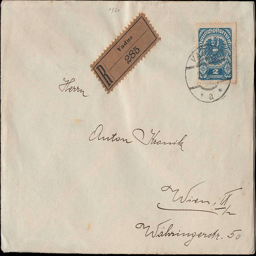
Liechtenstein PostalMuseum